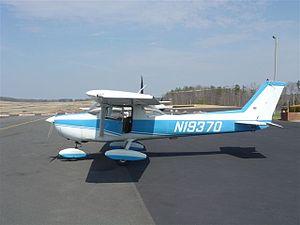
Le Cessna 150 est un avion biplace à train tricycle qui a été conçu par le constructeur aéronautique américain Cessna pour l'entraînement au vol, les tournées et l'utilisation personnelle.